Volga, South Dakota

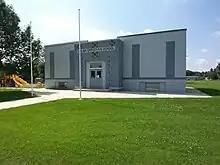
Volga Christian School

Volga is served by the Sioux Valley School District. The district has one elementary school, one middle school, and one high school. Students attend Sioux Valley High School. Three communities are included in the Sioux Valley school system: Bruce, Sinai, and Volga.